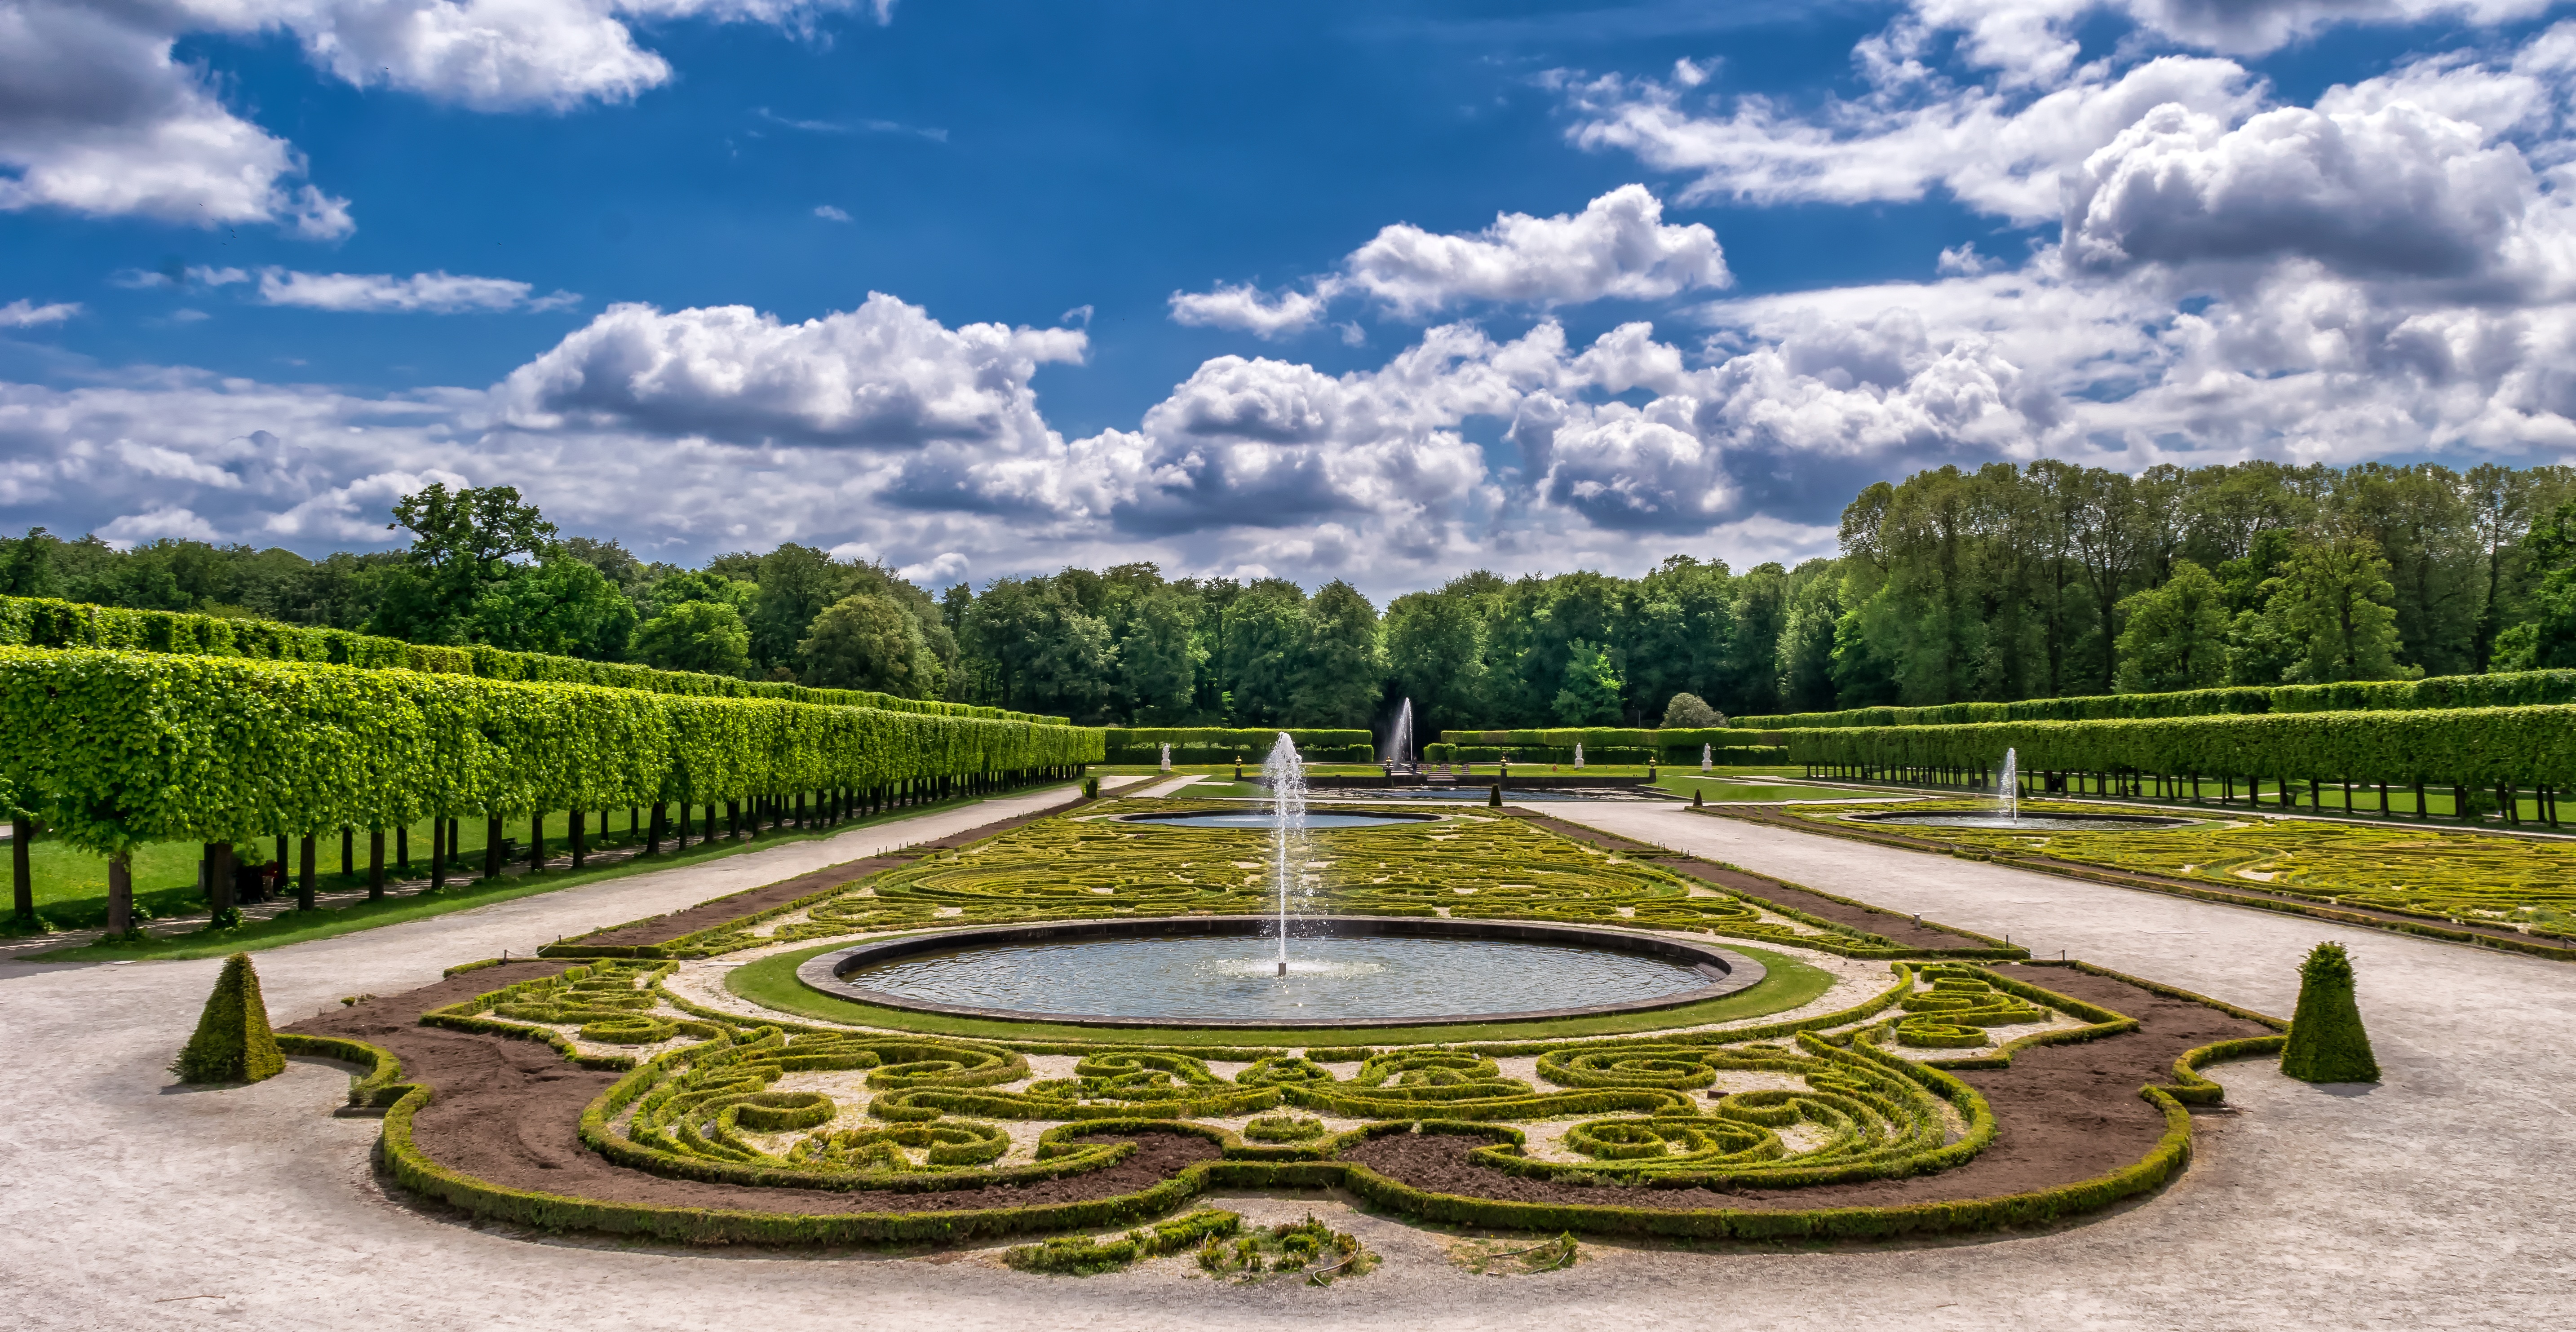
landscape, water, grass, sky, lawn, play, panorama, pond, park, romantic, castle, garden, stadium, art, clouds, french, fontaine, fountain, botanical garden, estate, horticulture, idyll, baroque, applied, garden design, aerial photography, br hl, augustusburg, ground floor, sport venue, landscape architect, boscets